Guillermo Tritschler y Córdova

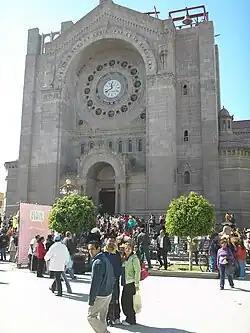
The Matehuala Cathedral, completed by Tritschler in the 1930s.

After finishing at the Latin American College, he moved on to study at the Pontifical Gregorian University, where among Tritschler's teachers were the philosopher Vincenzo Remer, the future cardinal Louis Billot, and the rector of the Pontifical Gregorian University Felipe Sottovia. Because he was sent to the college at the unusually young age of 10, a December 1932 catalog of past students records him as the pupil longest lived studying in Rome, at 14 years, two months, and 27 days. He returned to Mexico on 4 August 1902, with three doctorates, one each in Philosophy, Theology, and Canon Law.